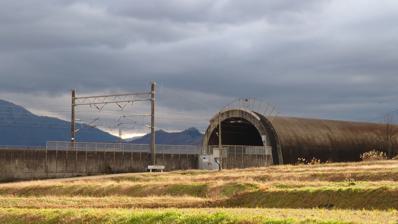
Building: Shiozawa Tunnel
Country: Japan
Year built: 1982
Railway tunnel in Honshu, Japan Shiozawa Railway Tunnel 塩沢トンネル / Shiozawa Tunnel Overview Line Jōetsu Shinkansen Location between Yoshiri, Minamiuonuma and Shiroyama shinden, Minamiuonuma Coordinates 37°02′41.4594″N 138°49′44.2086″E / 37.044849833°N 138.828946833°E / 37.044849833; 138.828946833 Status active Operation Opened 1982 Operator East Japan Railway Company Traffic Railway Character Passenger and Freight Technical Line length 11,217 m (36,801 ft) No. of tracks 2 Shiozawa Tunnel ( 塩沢トンネル , Shiozawa tonneru ) is a tunnel on Jōetsu Shinkansen that runs from Yoshiri, Minamiuonuma city  and  Shiroyama shinden, Minamiuonuma city in Niigata Prefecture with total length of 11.217  km. It was built and completed in 1982. See also List of tunnels in Japan Seikan Tunnel undersea tunnel between Honshu-Hokkaido islands Kanmon Railway Tunnel undersea tunnel between Honshu-Kyushu islands Sakhalin–Hokkaido Tunnel Bohai Strait tunnel References